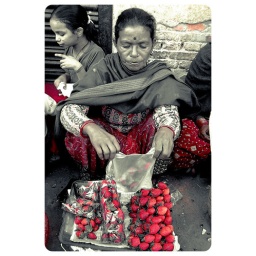
Taken from my Nepal tour in 2005 from a market place near the street in Kathmandu, Nepal.